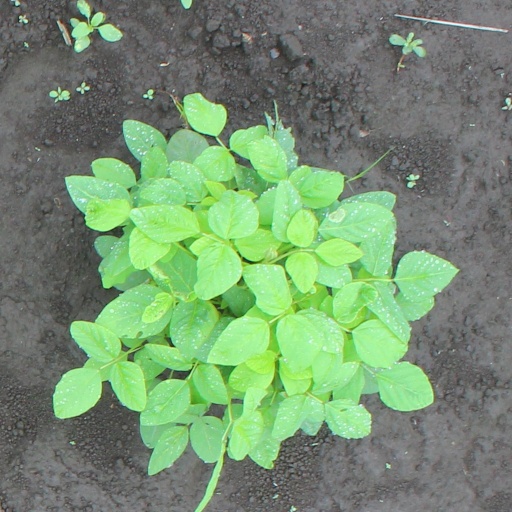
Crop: soybean